Dmitry Bludov

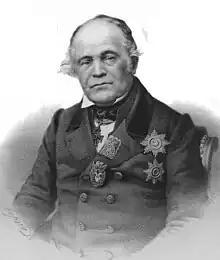
Dmitry Bludov

Count Dmitry Nikolayevich Bludov (Russian: Граф Дмитрий Николаевич Блудов; 1785–1864) was an Imperial Russian official who filled a variety of posts under Nicholas I - Deputy Education Minister (1826–28), Minister of Justice (1830–31, 1838–39), Minister of the Interior (1832–38), Chief of the Second Section (1839–62). Alexander II appointed him President of the Academy of Sciences (1855) and Chairman of the State Council (1862).